Košice

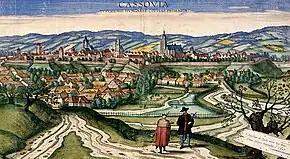
"Cassovia: Superioris Hungariae Civitas Primaria", the prospect from Civitates orbis terrarum. Cassovia ("," "," ), the "capital" of Upper Hungary in 1617.

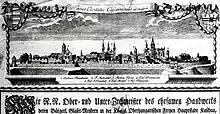
The military base in Košice at the end of the 18th century.

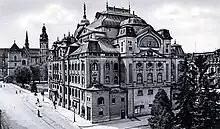
National Theater built in 1899

The significance and wealth of the city at the end of the 14th century were mirrored by the decision to build an entirely new church on the grounds of the previously destroyed smaller St. Elisabeth Church. The construction of the St. Elisabeth Cathedral, the biggest cathedral in the Kingdom of Hungary, was supported by Emperor Sigismund, and by the apostolic see itself. From the beginning of the 15th century, the city played a leading role in the Pentapolitana – the league of the five most important cities in Upper Hungary (Bardejov, Levoča, Košice, Prešov, and Sabinov). During the reign of King Matthias Corvinus the town reached its medieval population peak. With an estimated 10,000 inhabitants, it was among the largest medieval cities in Europe.